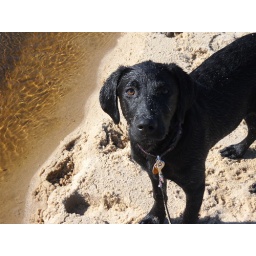
black lab pic after playing in the water